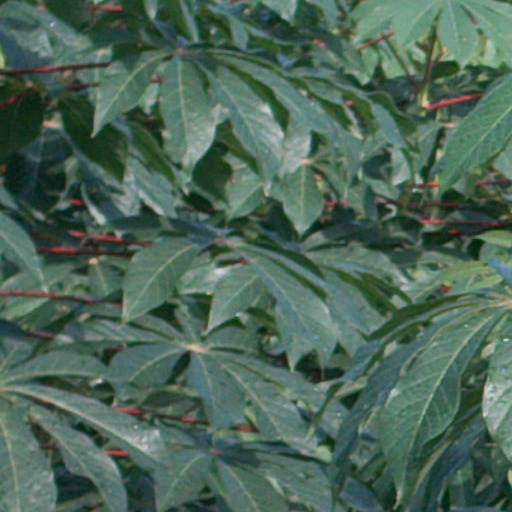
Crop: cassava